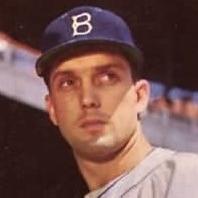
Age: 26